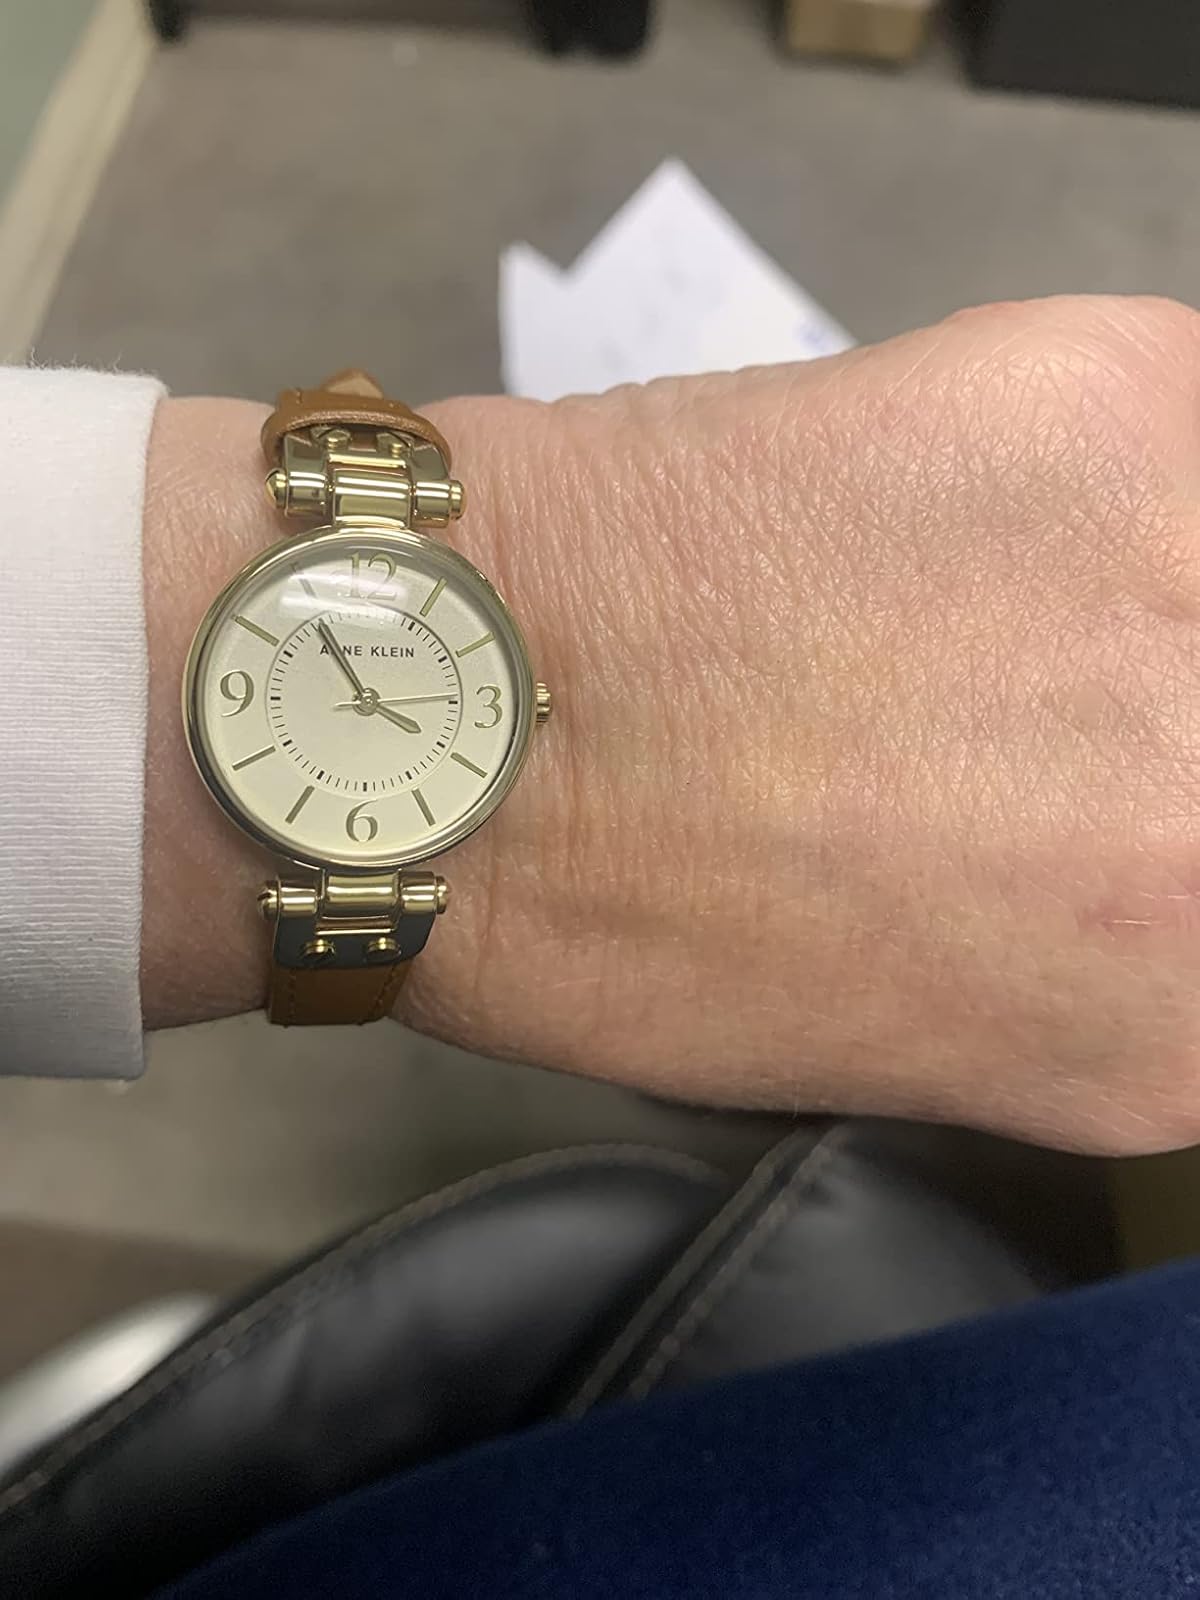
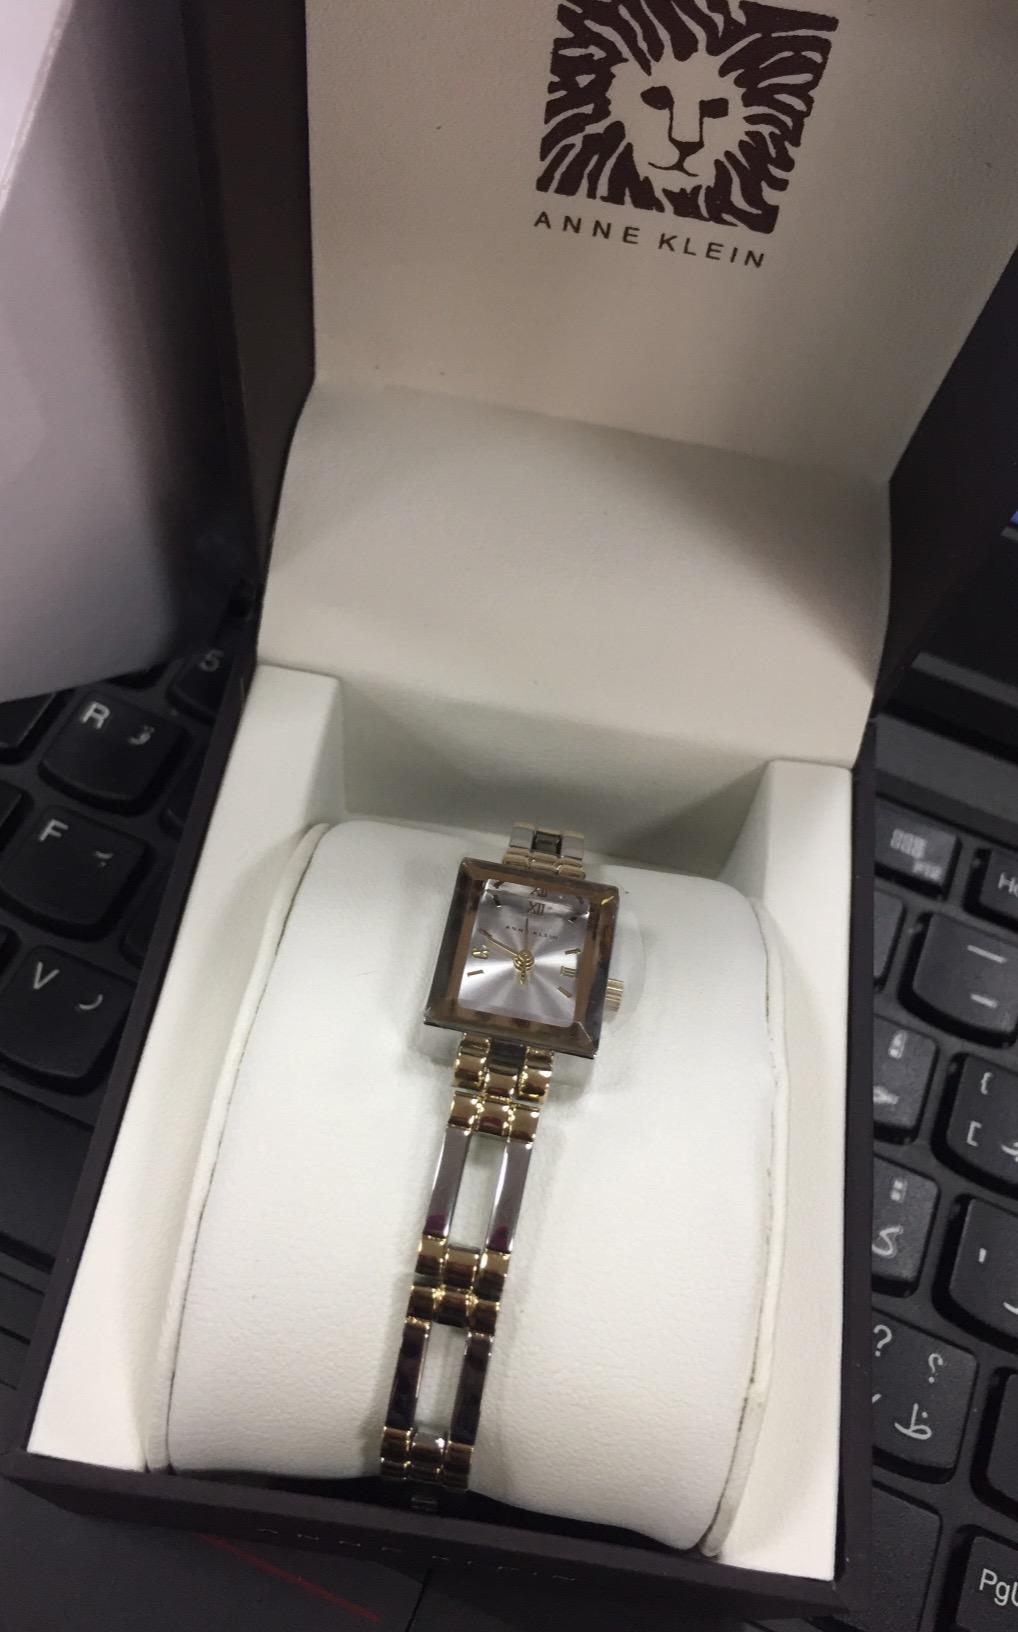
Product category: accessories_watch
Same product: no